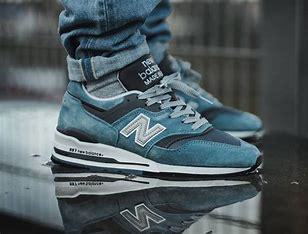
Brand: New
Model: Balance 997